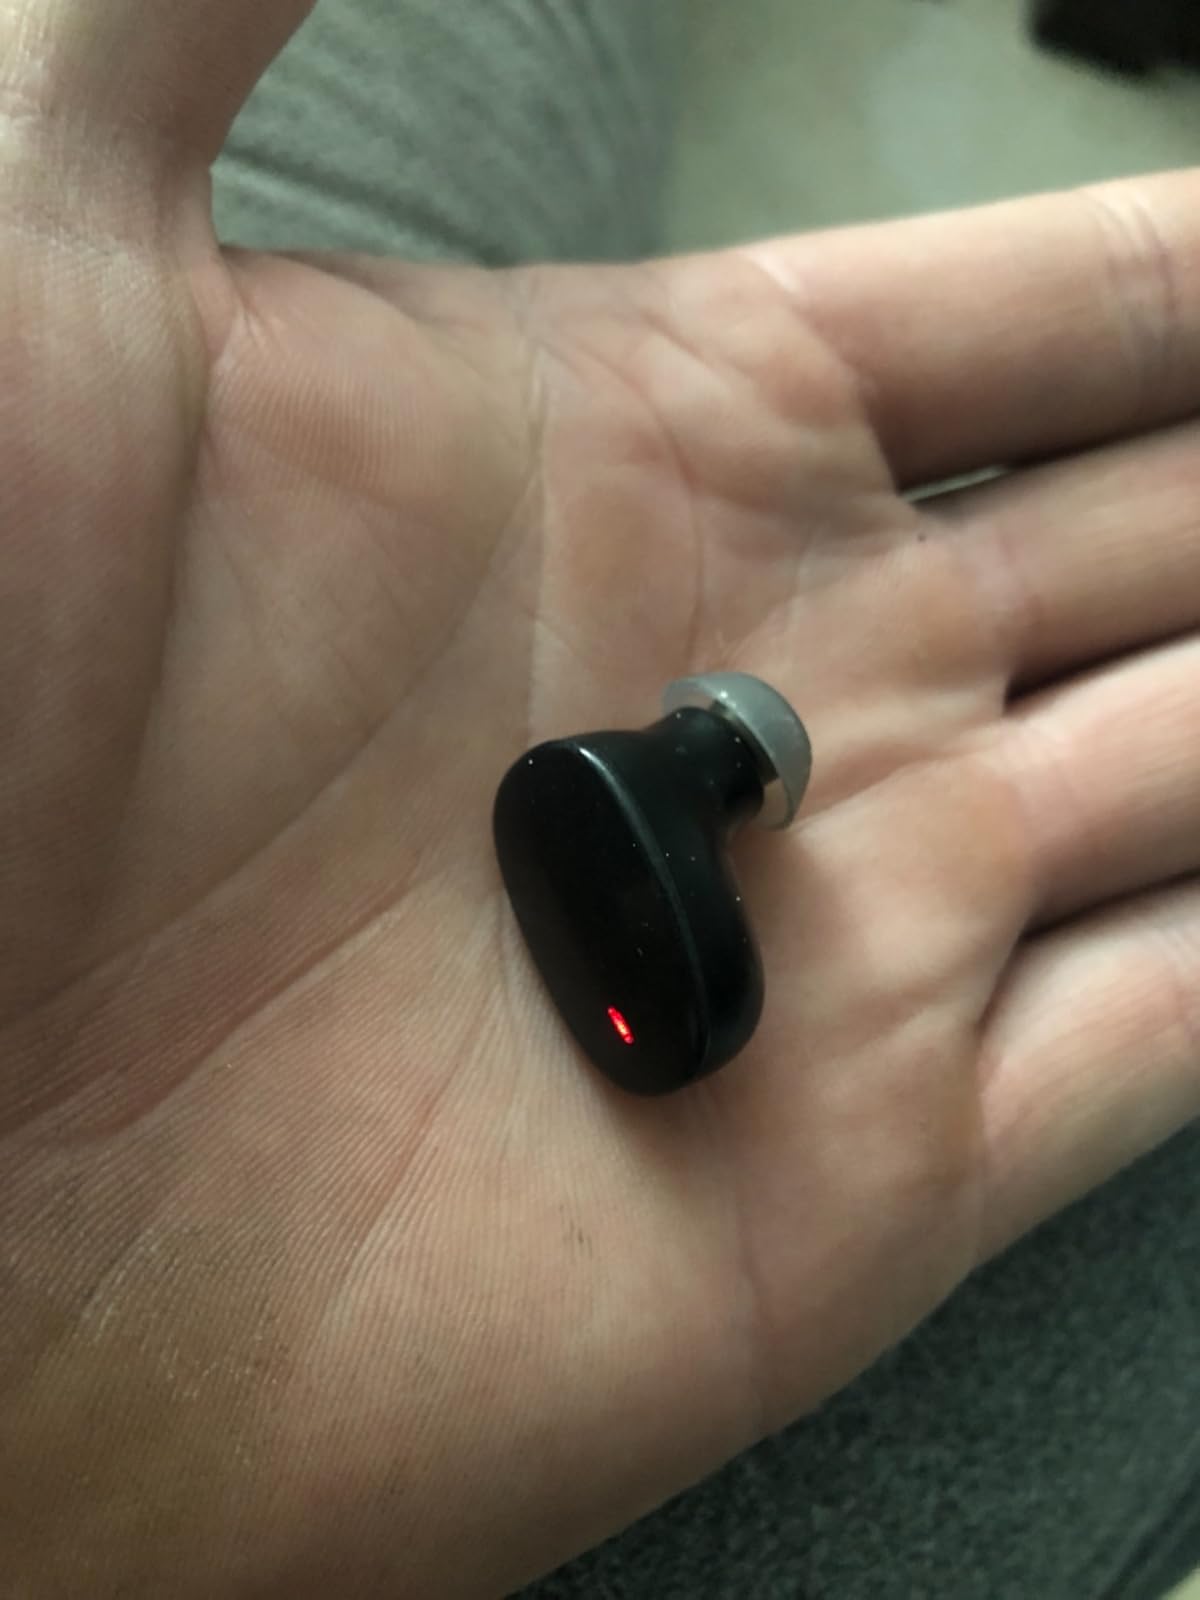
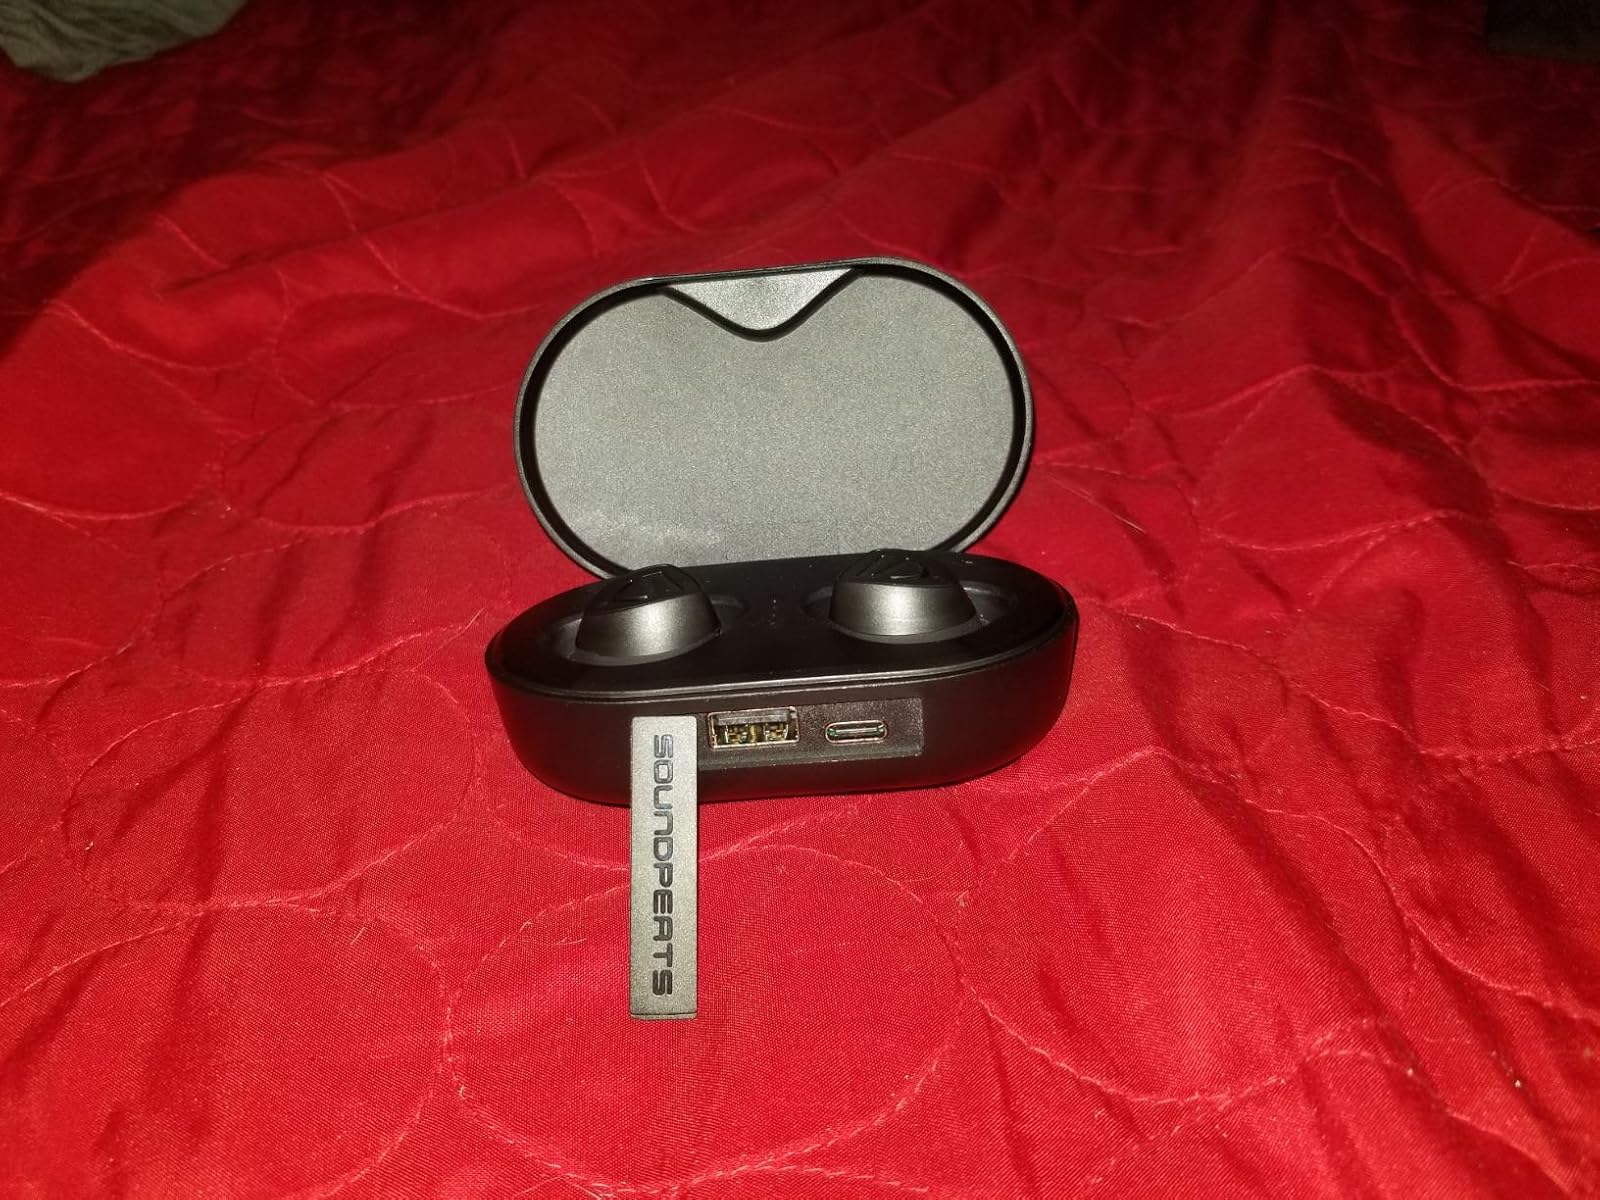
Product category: earbuds
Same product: no